William Jardine Gresson

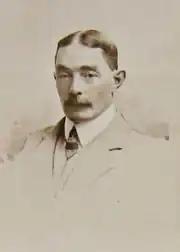
Gresson in England, 1915

William Jardine Gresson (1869 – 10 January 1934) was a British merchant and politician in Hong Kong and China.